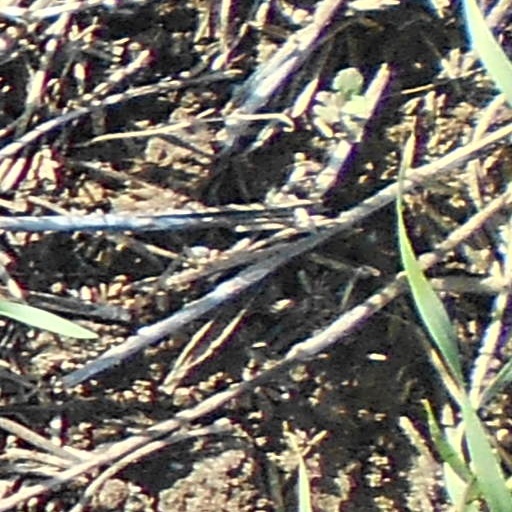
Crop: wheat